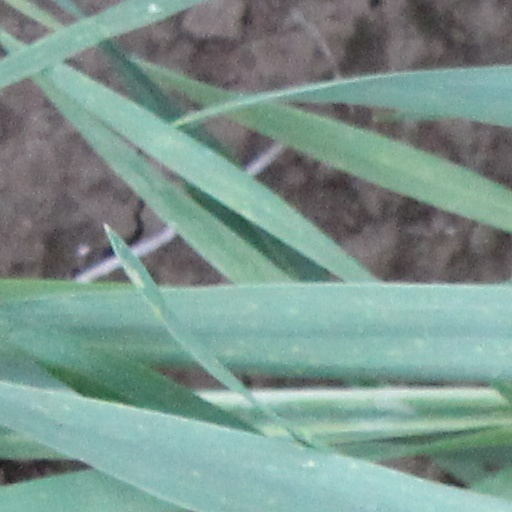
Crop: wheat